Sky position (RA, Dec in degrees): 341.916, 0.07735
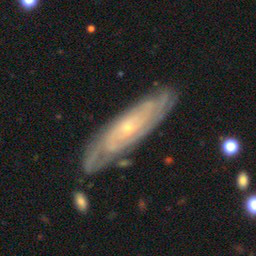
Galaxy morphology: Unbarred Tight Spiral Galaxies